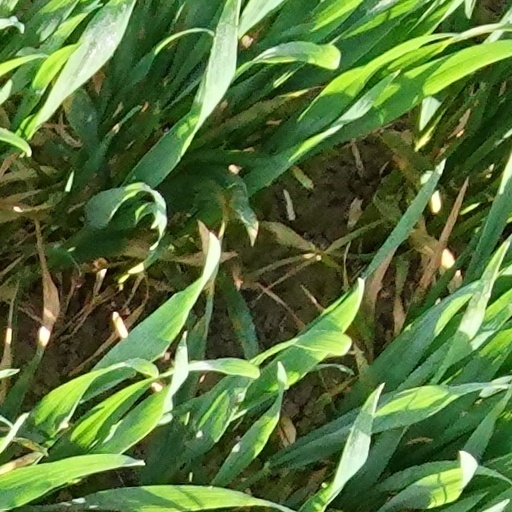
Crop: wheat